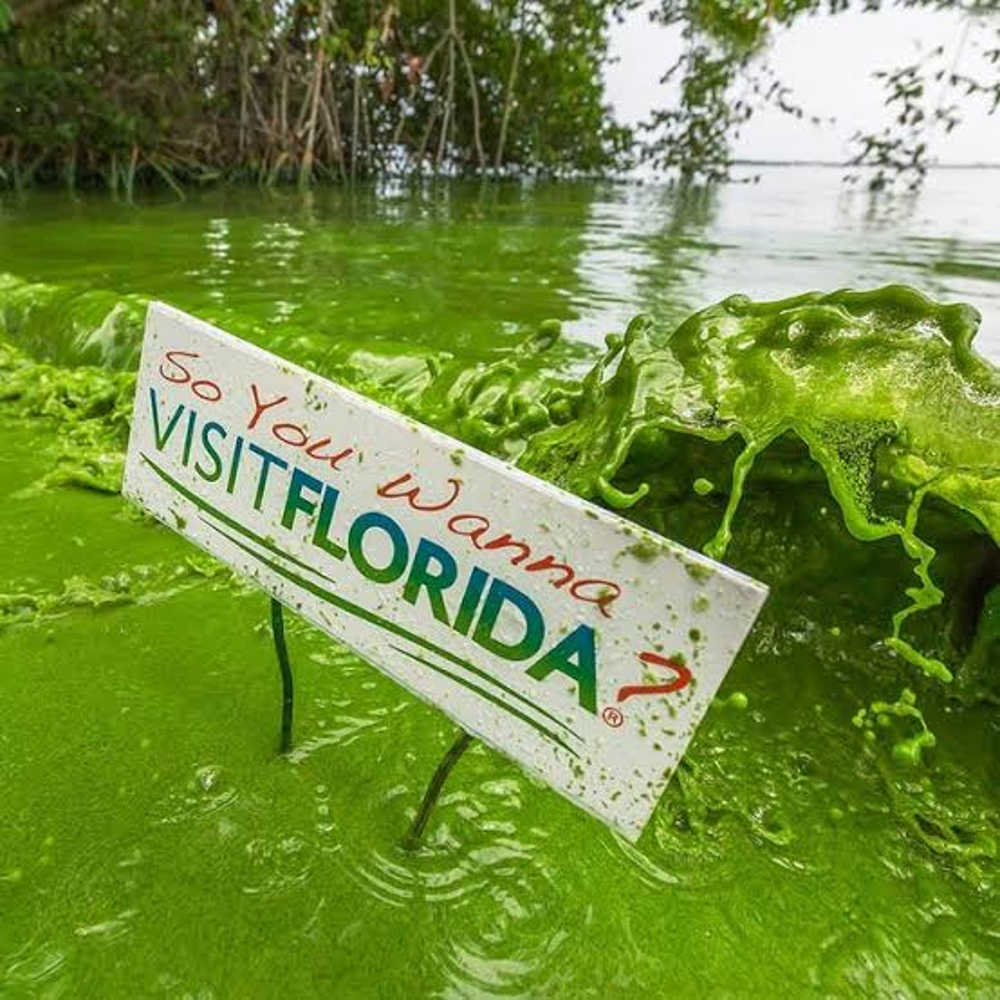
Body of water present: yes
Land polluted: no
Water polluted: no
Pollution percentage: 0%